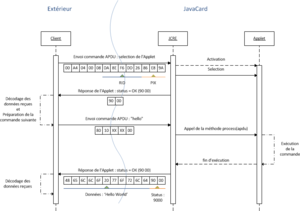
Diagramme appels JavaCard
Java SE